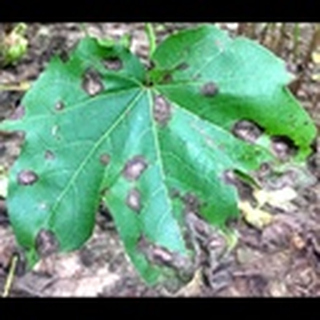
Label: cotton_target_spot